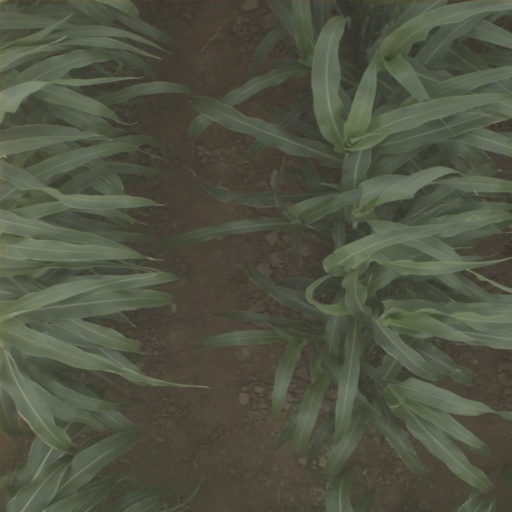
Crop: sorghum